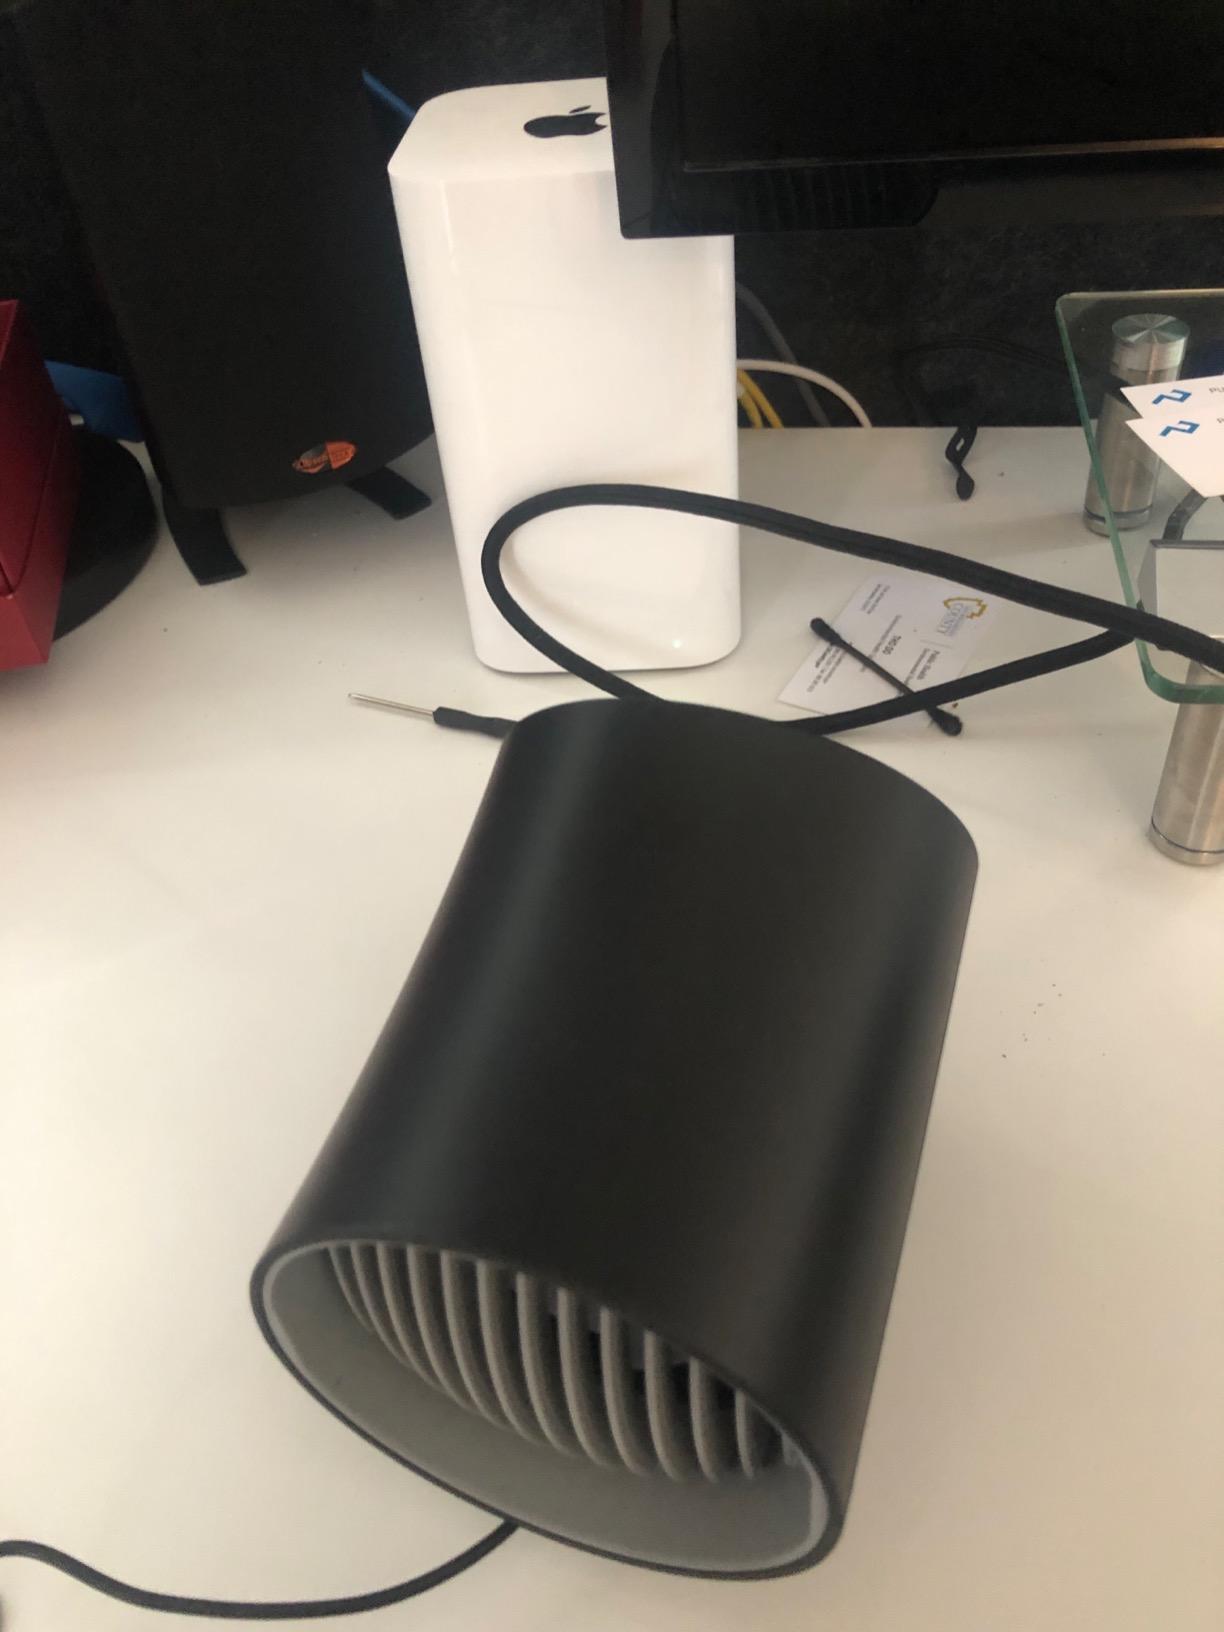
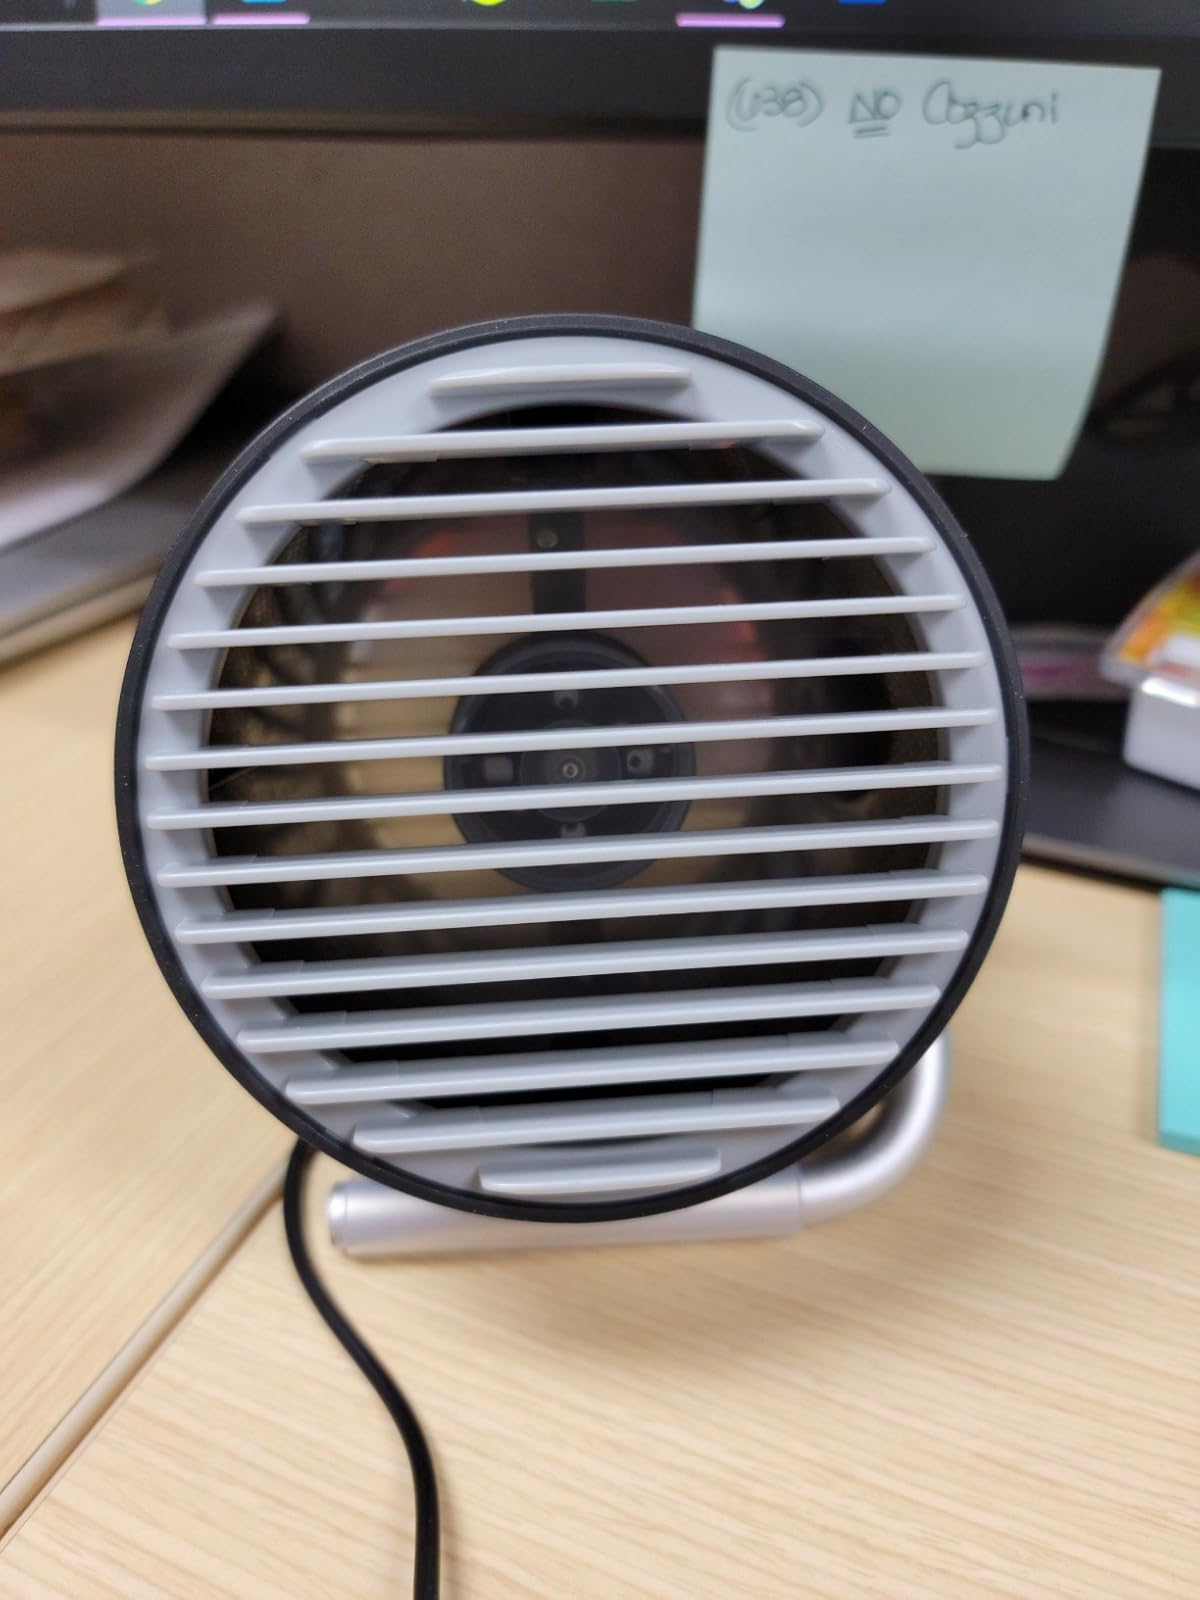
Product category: fan
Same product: no